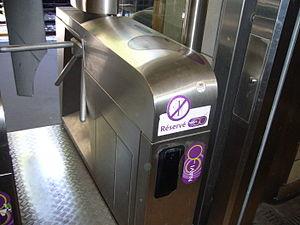
Une carte Navigo, est une carte à puce sans contact, utilisant la technologie dite de communication en champ proche qui a succédé à la Radio-identification, afin de servir de support pour certains forfaits d'abonnement utilisables dans les transports en Île-de-France sur les réseaux RATP, SNCF, Optile, Vélib' Métropole, Véligo et anciennement Autolib'. Sa mise en œuvre est supervisée par Île-de-France Mobilités, propriétaire de la marque.